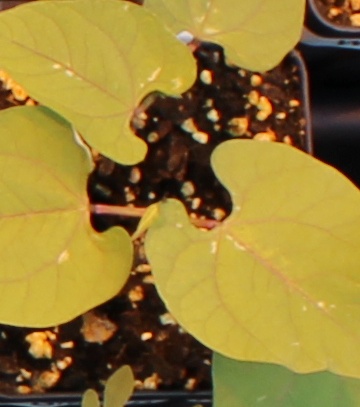
Label: Blackbean